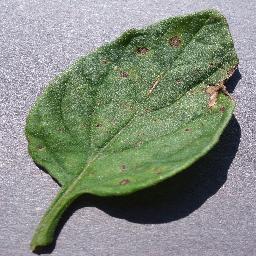
Label: Tomato___Septoria_leaf_spot